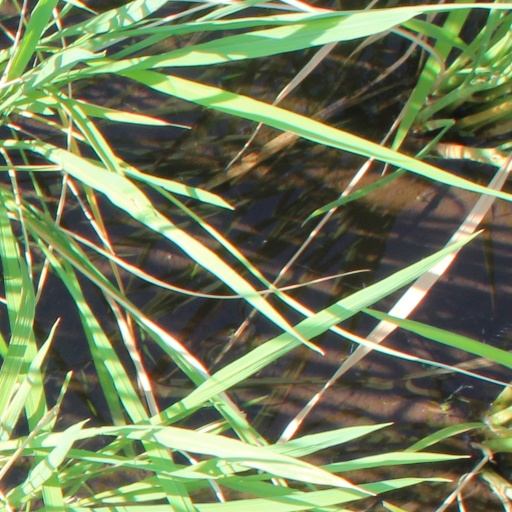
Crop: rice